Go Farther in Lightness

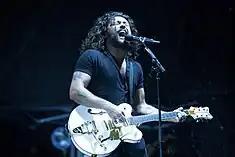
David Le'aupepe fronting the band at Fairgrounds Festival in 2017.

On 6 February 2017, Gang of Youths announced the album's title and scheduled release date of 18 August. A few days later, on 9 February, "What Can I Do If the Fire Goes Out?", was released as the lead single. The band would later perform the song live on "Late Night With Seth Meyers" in March 2018, making their United States TV debut. Second single "Atlas Drowned" followed on 12 May 2017, alongside the announcement of an Australian tour. On 26 May, "Let Me Down Easy" was released, which became the band's first top 50 single on the ARIA Charts, peaking at number 49. "Keep Me In the Open" was released on 26 July 2017 as the fourth single. A week before the full album release, the fifth single "The Deepest Sighs, the Frankest Shadows" was issued on 9 August, alongside a music video featuring Le'aupepe as a convict escaping through fields in the early morning. The sixth and final single, "The Heart Is a Muscle", was released on 29 November 2017.